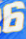
Number: 6